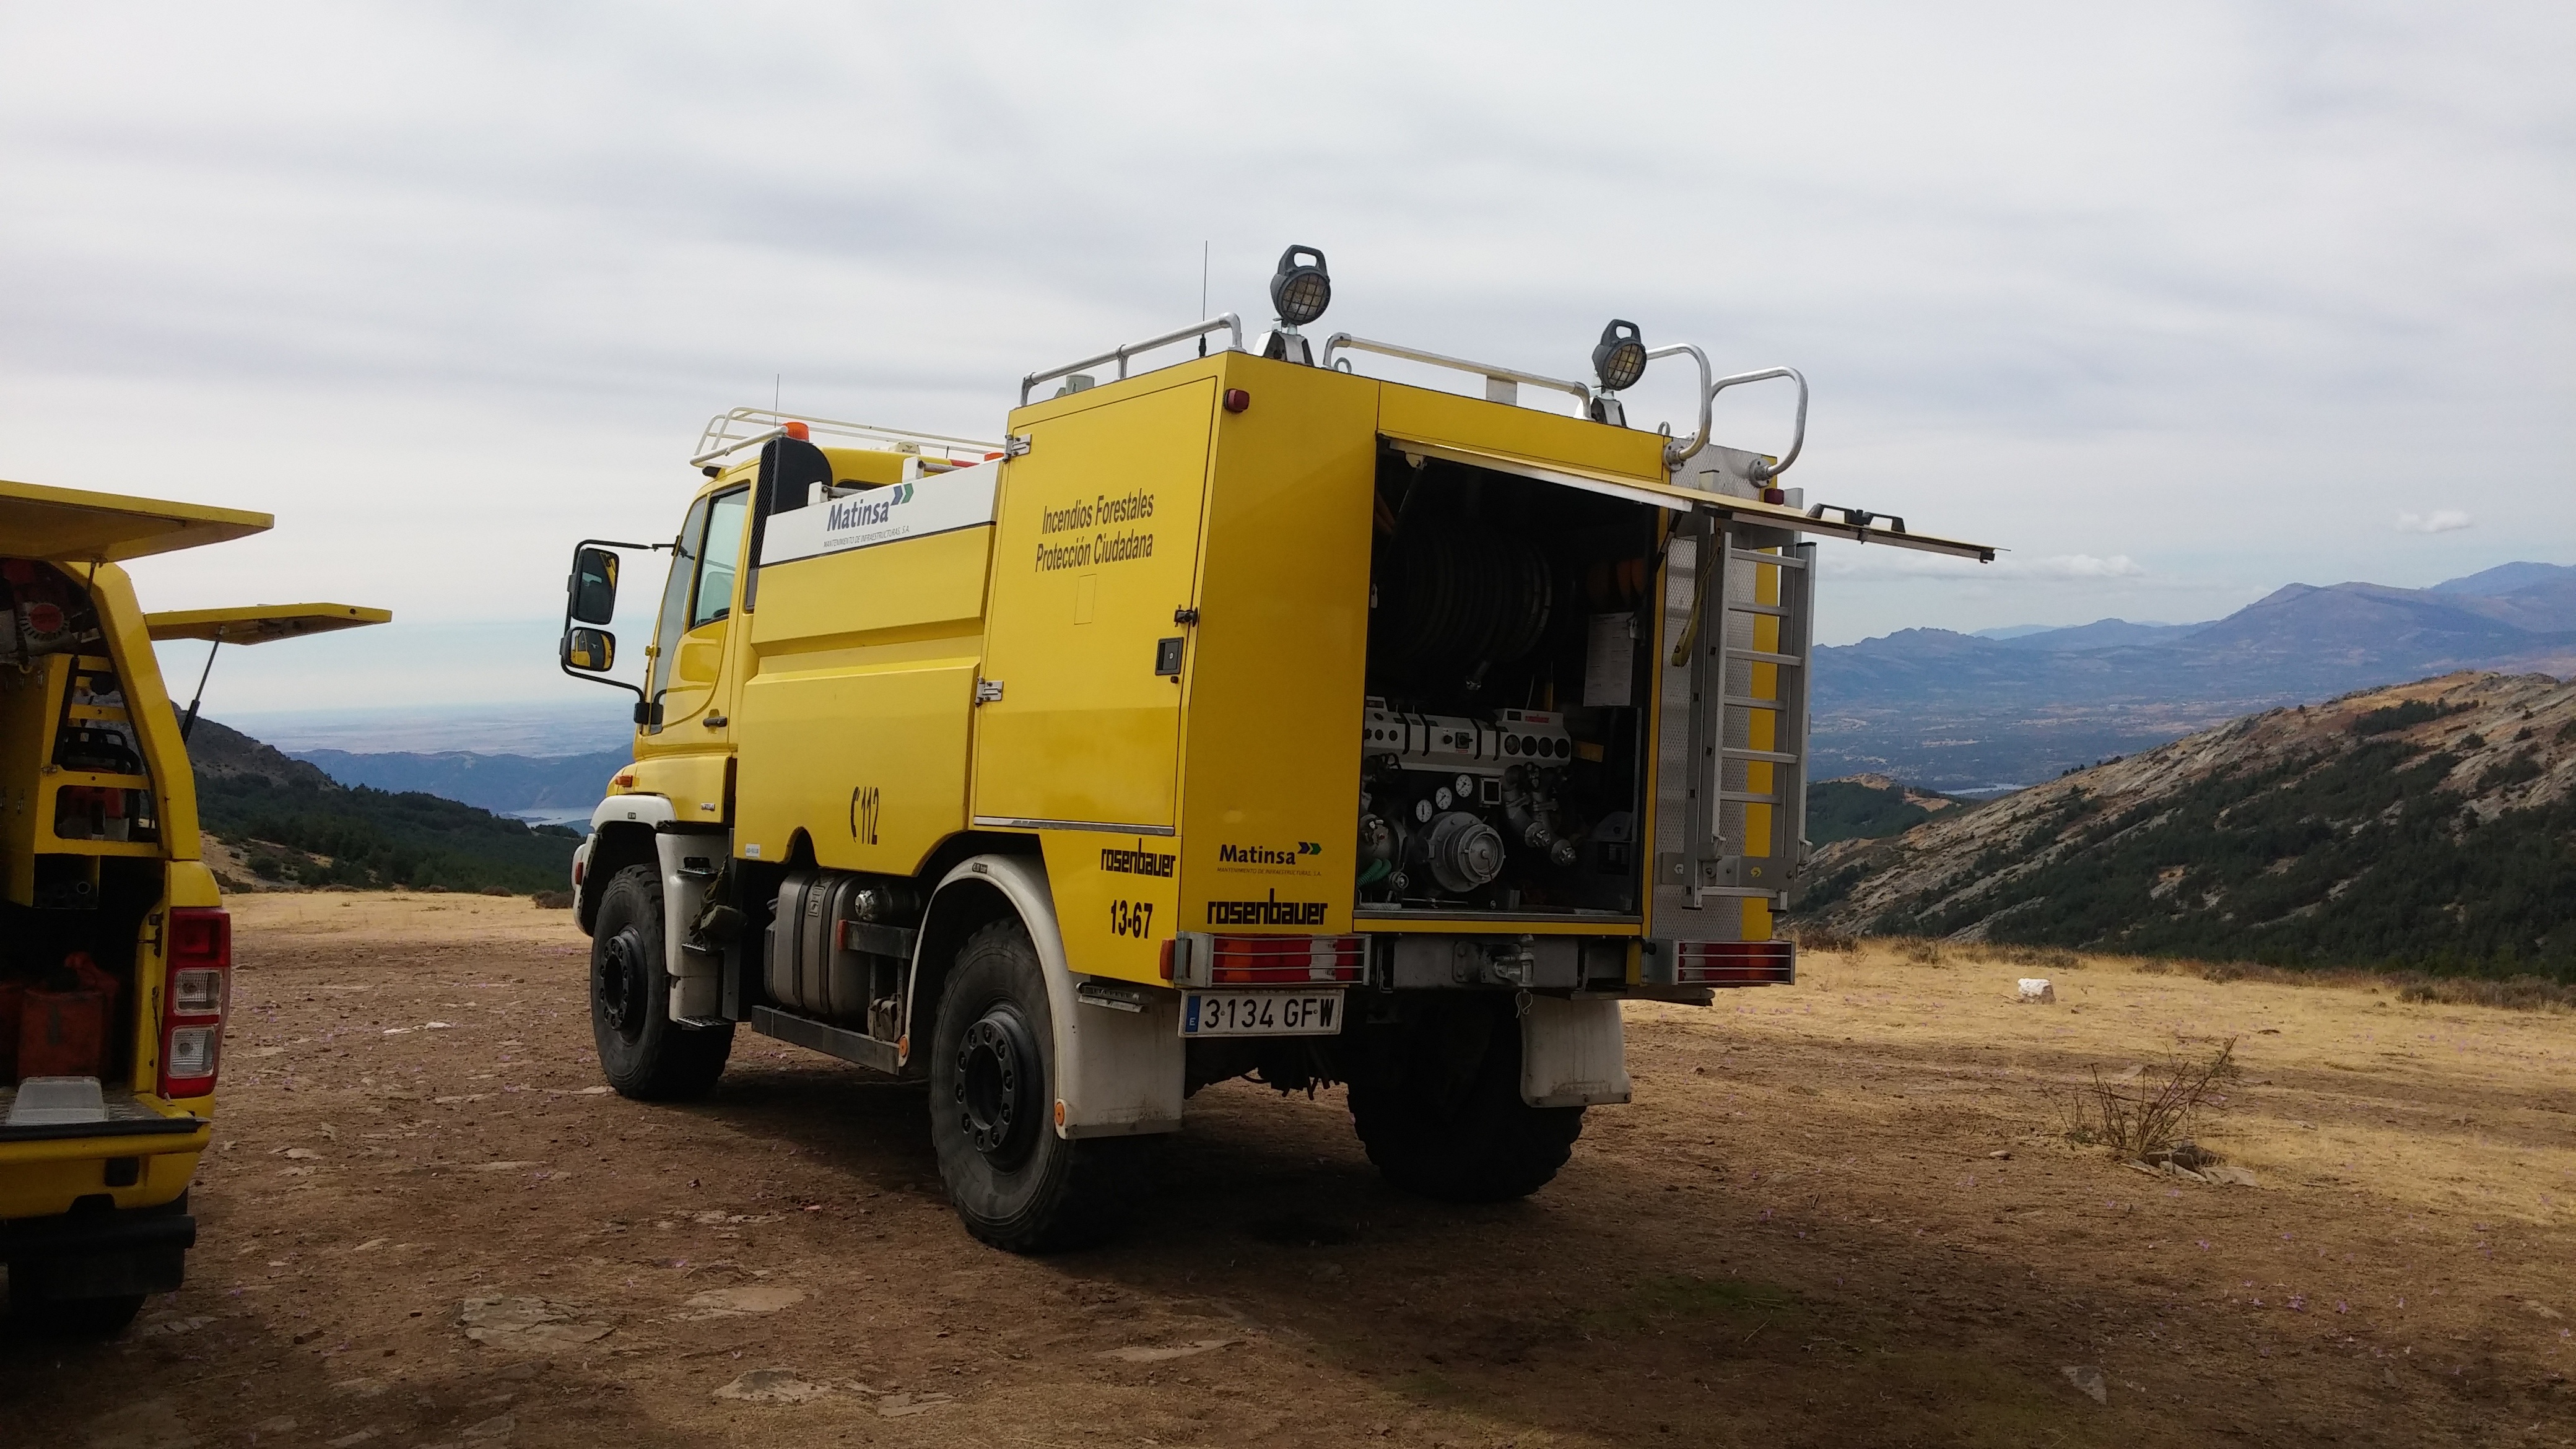
forest, asphalt, transport, truck, vehicle, fire, commercial vehicle, construction equipment, fire prevention